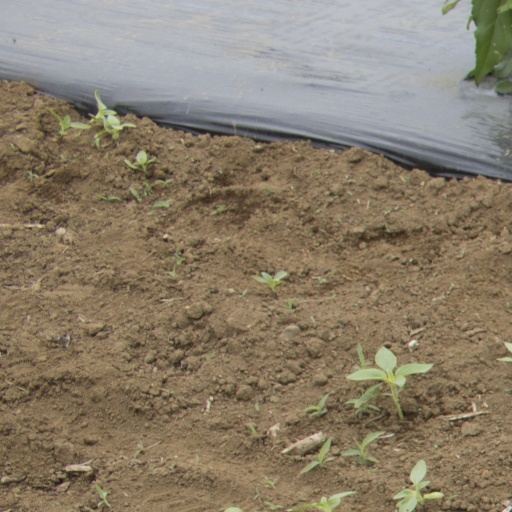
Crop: Jerusalem artichoke